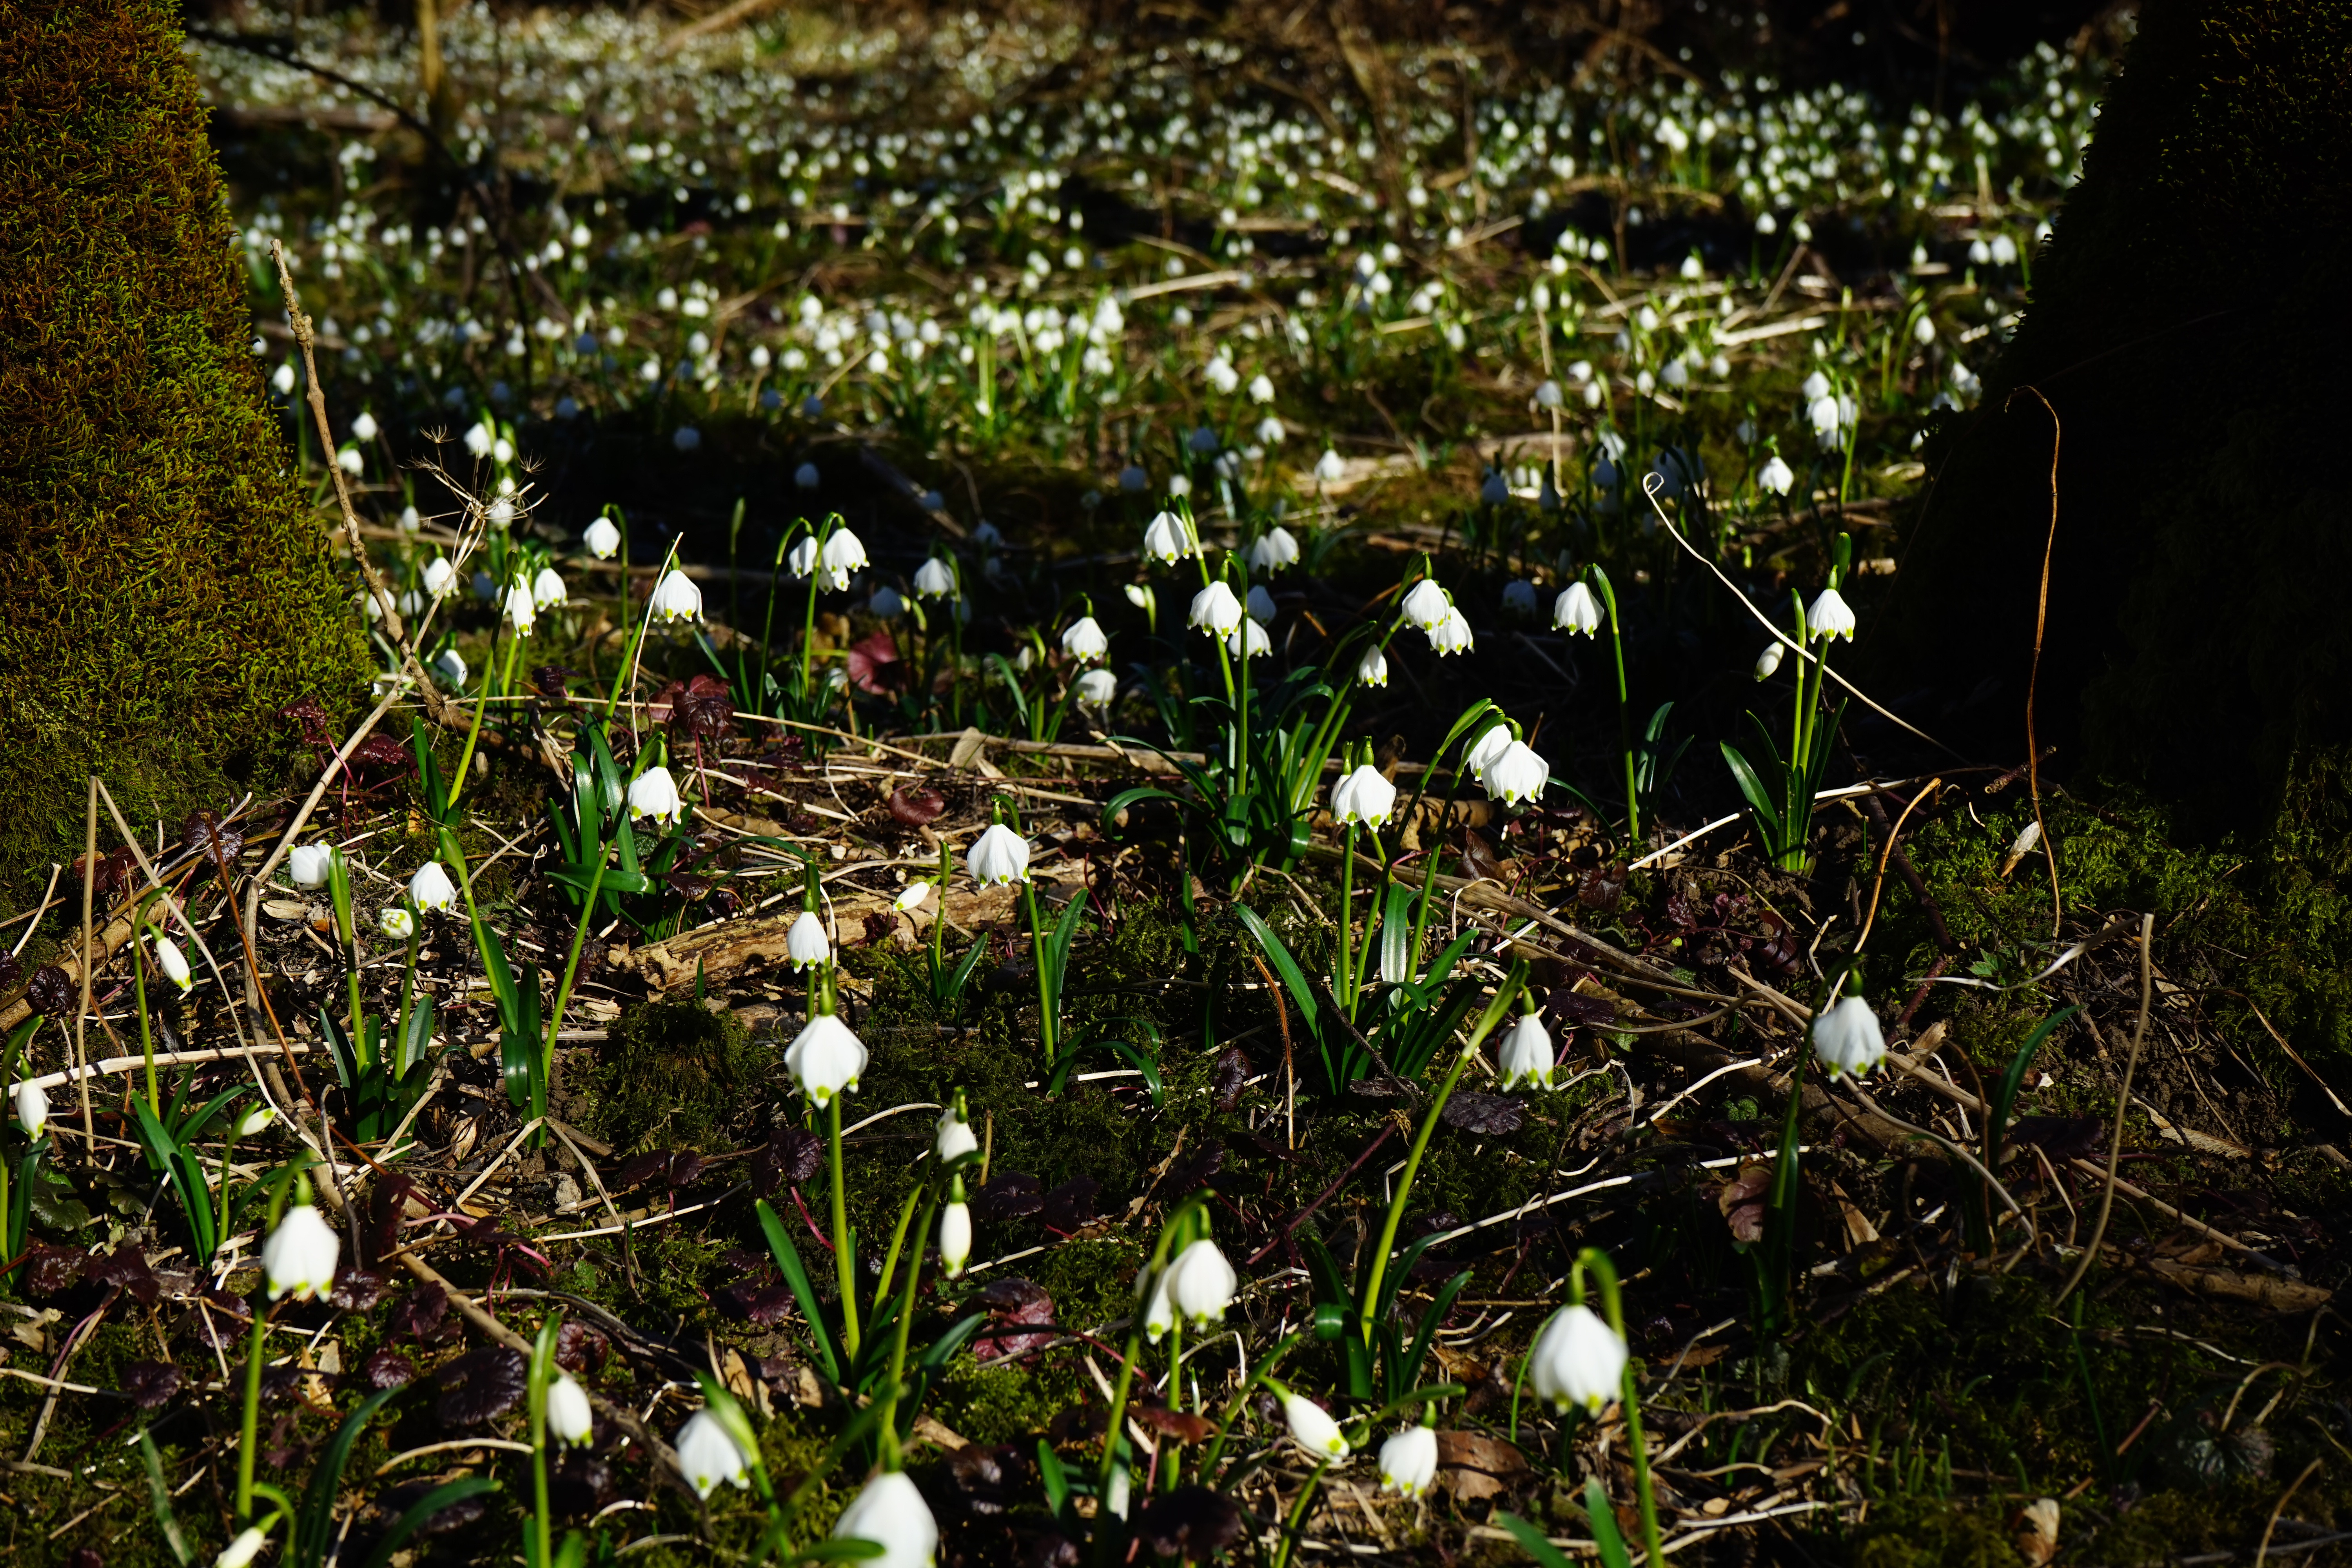
tree, nature, forest, grass, branch, blossom, plant, white, sunlight, leaf, flower, bloom, bell, idyllic, spring, green, jungle, autumn, soil, botany, flora, snowflake, wildflower, stalk, forest floor, rainforest, beautiful, woodland, habitat, spring flower, forest flower, zwiebelpflanze, leucojum, amaryllidaceae, fruehlingsknotenblume, great snowdrops, natural environment, spring knotenblume, maerzgloeckchen, leucojum vernum